Nodar Kumaritashvili

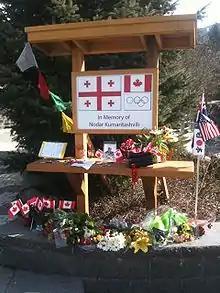
Kumaritashvili memorial, Whistler, 2010

The British Columbia Coroners Service investigated the incident. It was reported to be considering, among other pieces of evidence, written complaints about the safety of the Whistler track by Venezuelan luger Werner Hoegerwho crashed on the track on 13 November 2009, suffering a severe concussionand information suggesting that the track was constructed in such a narrow and steep location, near the Whistler Blackcomb mountains, for commercial reasons. The track designer, Udo Gurgel, said: "The track had to be near Whistler, for use after the Olympics. You don't want to ruin an investment so the track is on terrain that's a little steep." According to John Furlong, the chief executive of the 2010 Winter Olympics organizing committee, proposals to build the sliding centre on Grouse Mountain near Vancouver were rejected early in the bid phase due to reservations expressed by the international luge, and the bobsleigh and skeleton, federations.